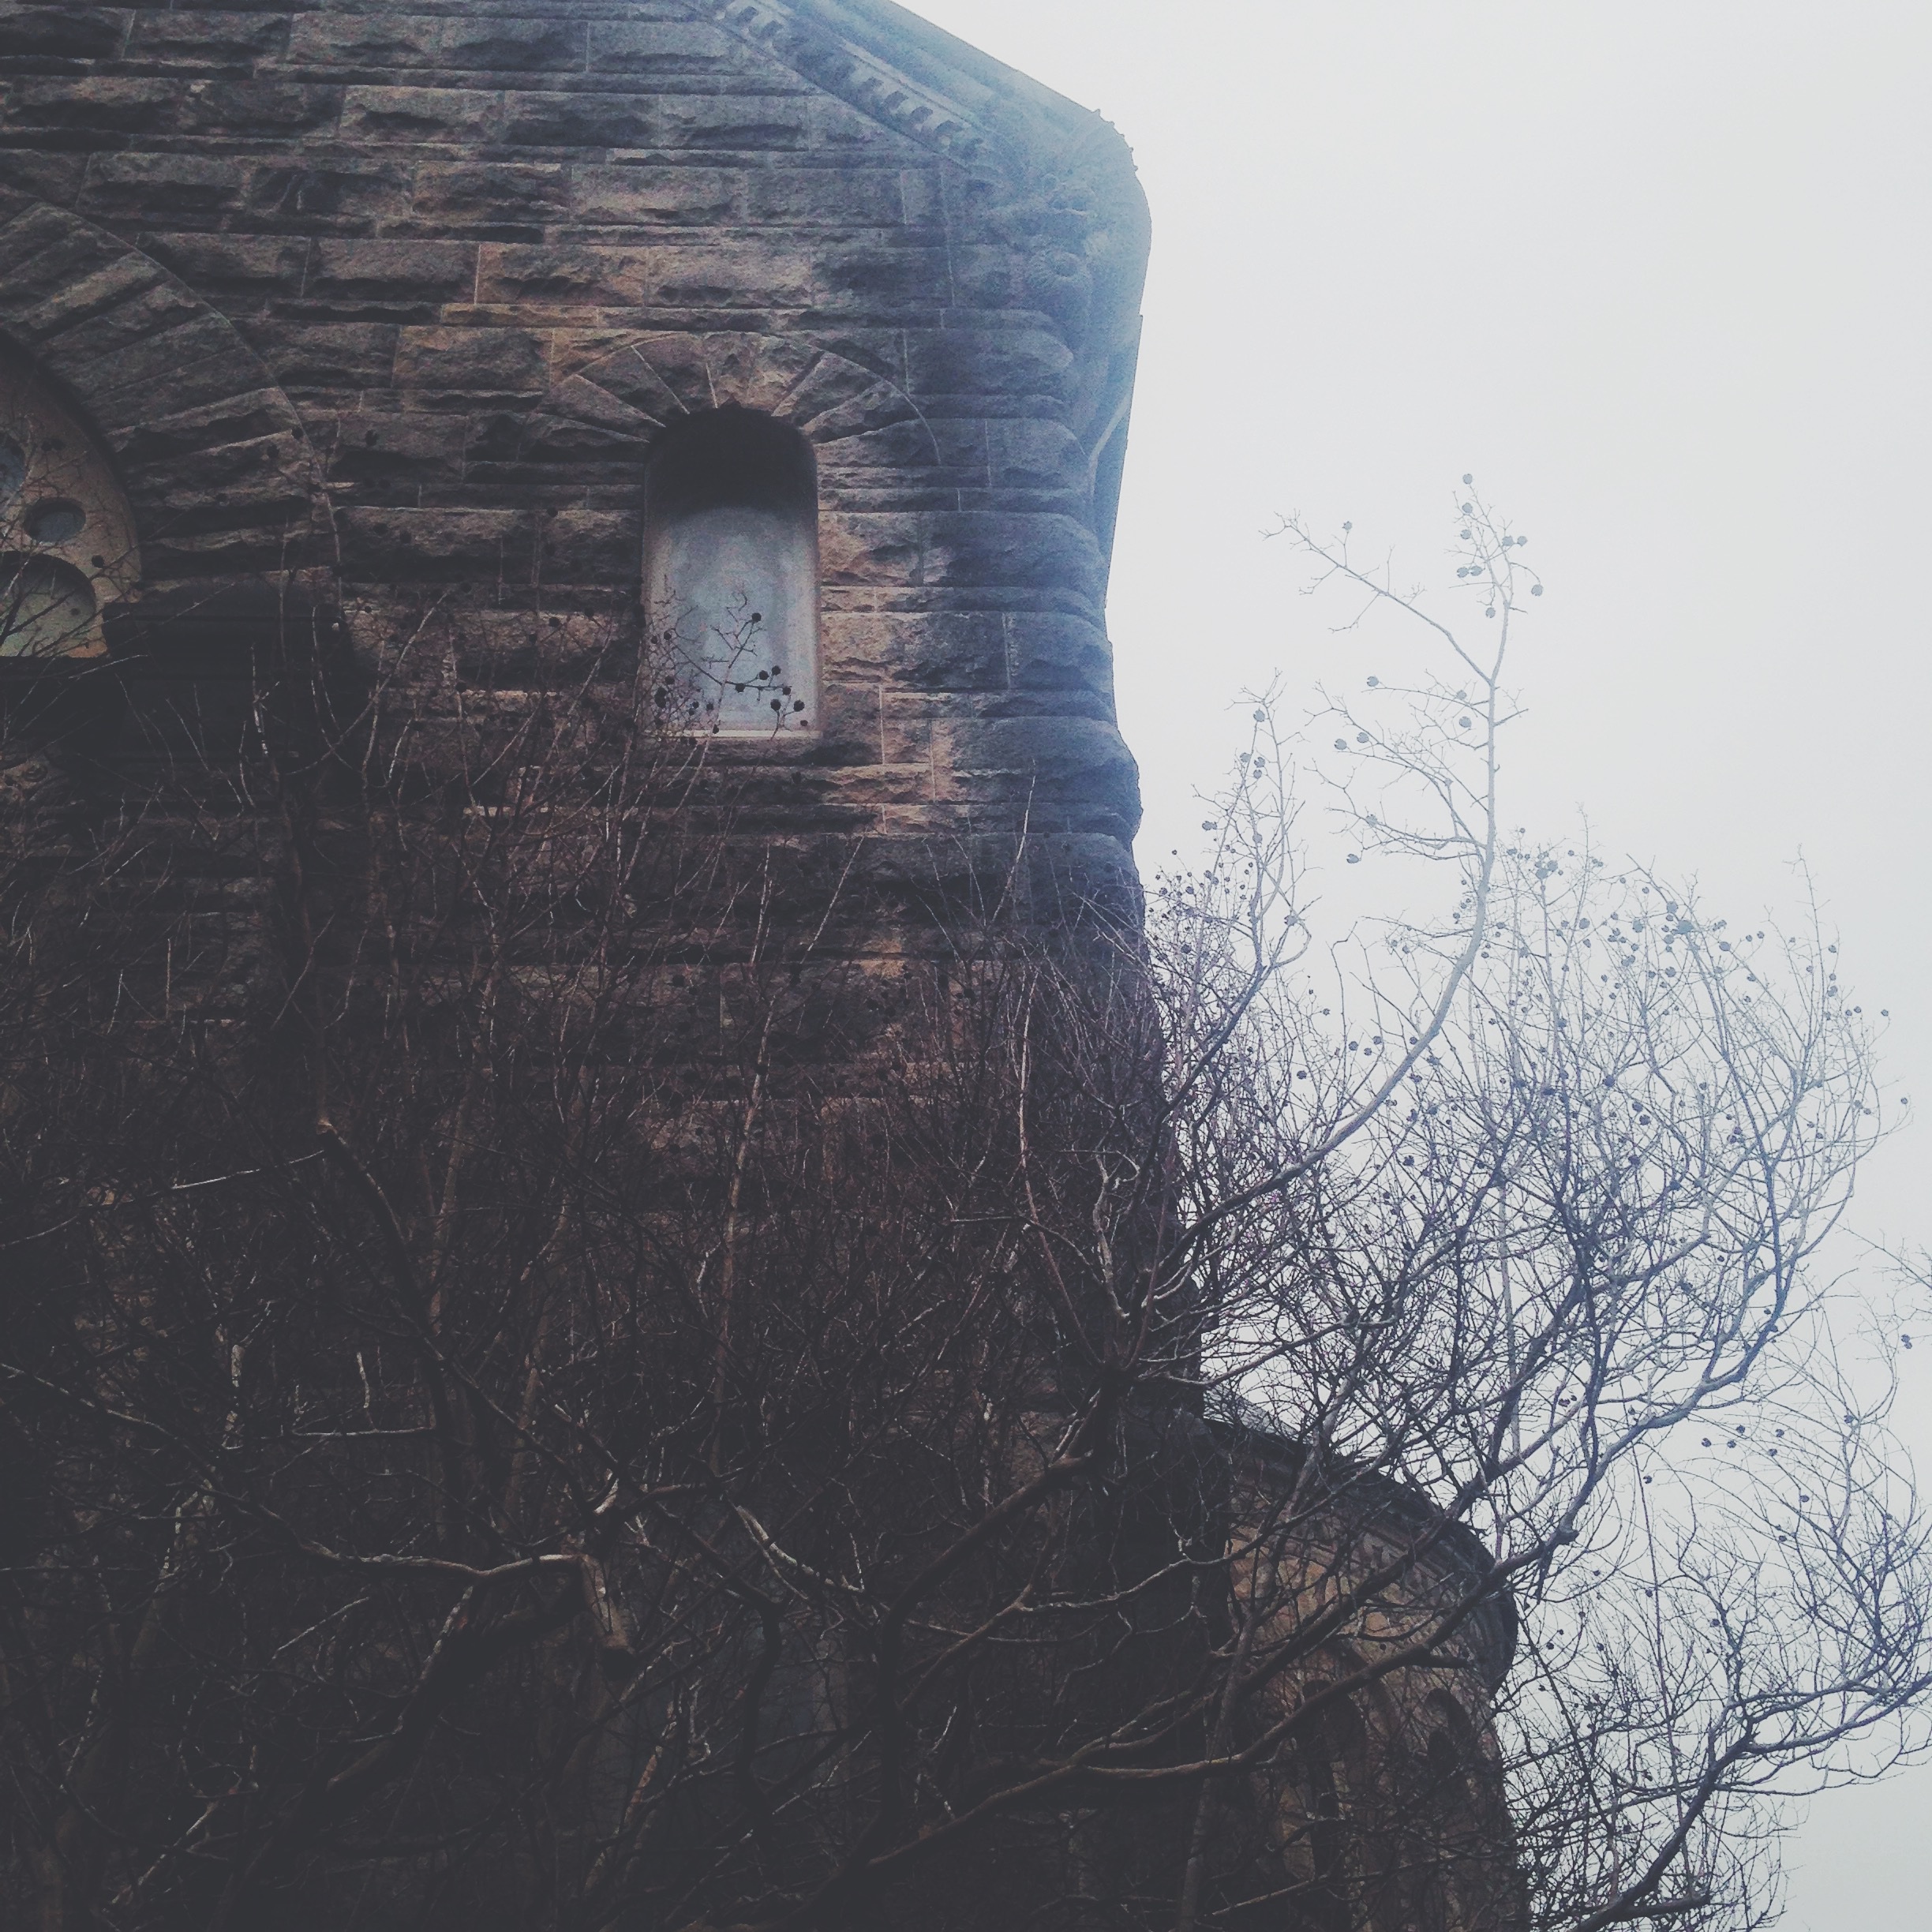
rock, winter, temple, ruins, monolith, ancient history, outdoor structure